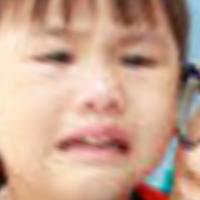
Age group: age 01-10